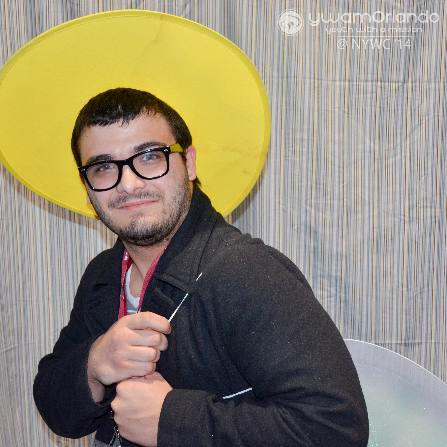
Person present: Yes